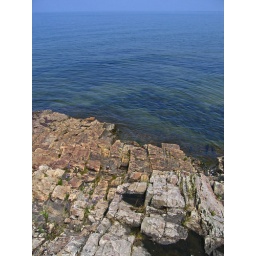
rock outcrop, lake superior, marquette bay, near harvey, marquette county, michigan 1